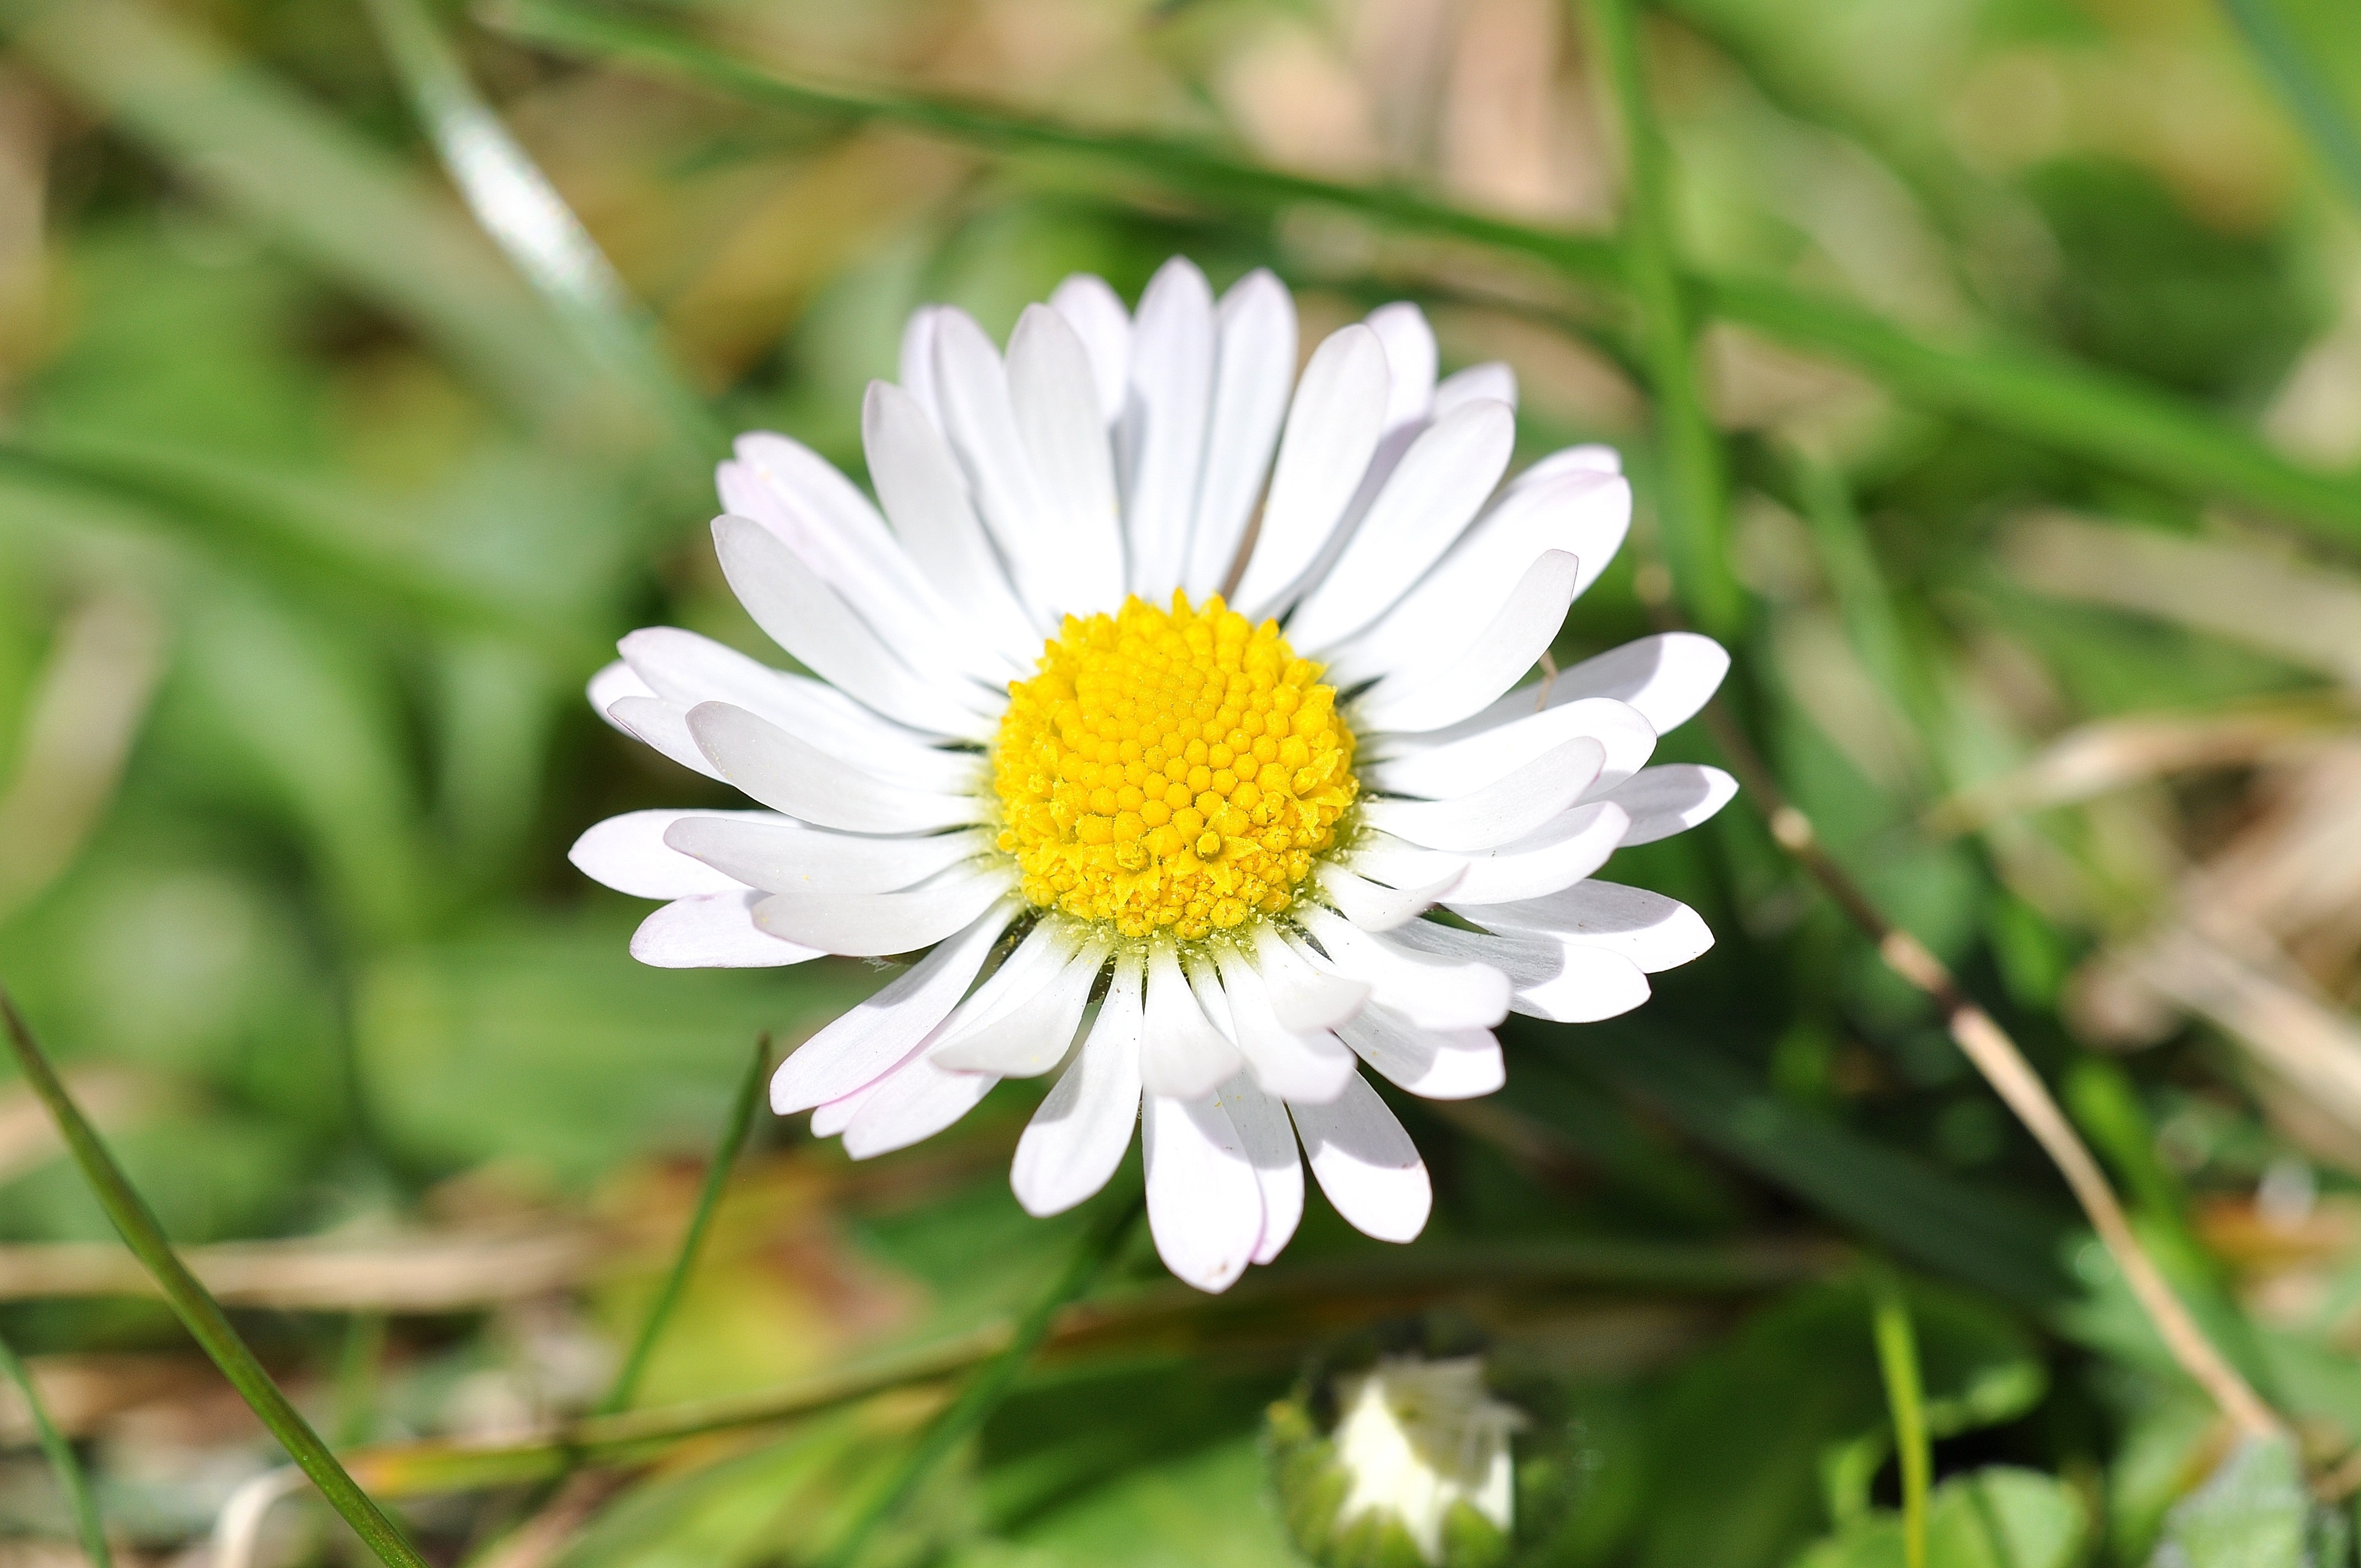
nature, grass, blossom, plant, white, field, meadow, flower, petal, bloom, daisy, spring, botany, garden, close, flora, wildflower, early bloomer, macro photography, flowering plant, daisy family, oxeye daisy, land plant, chamaemelum nobile, marguerite daisy